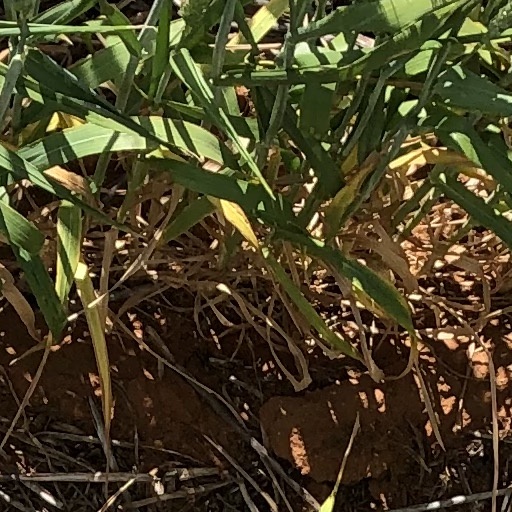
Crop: wheat